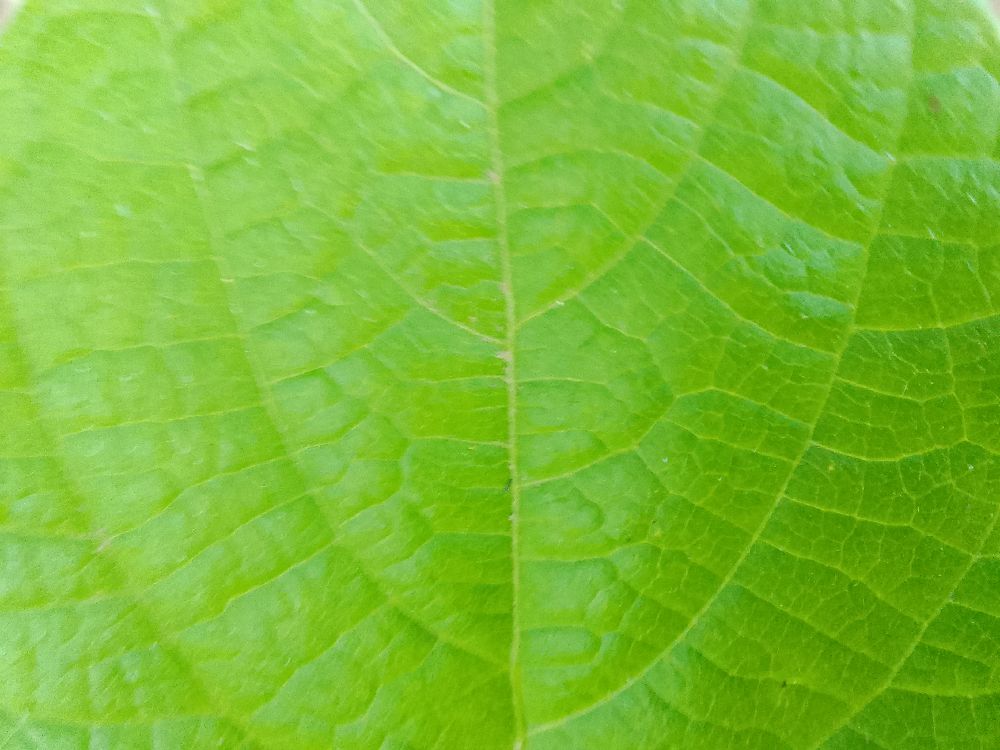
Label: healthy